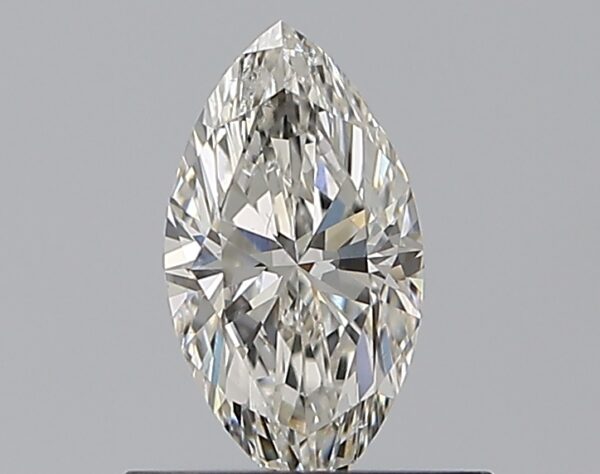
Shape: marquise
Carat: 0.5
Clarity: VS2
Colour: H
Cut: EX
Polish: EX
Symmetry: VG
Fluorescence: N
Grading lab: GIA
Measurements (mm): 7.77 x 4.16 x 2.66